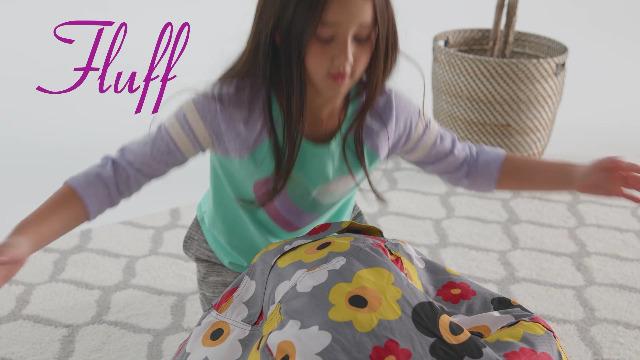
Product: Posh Stuffable Kids Stuffed Animal Storage Bean Bag Chair Cover - Childrens Toy Organizer, X-Large 48" - Canvas Stripes Blue and White
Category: Home & Kitchen | Furniture | Kids' Furniture | Chairs & Seats | Bean Bags
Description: STUFFED ANIMAL BEAN BAG SOLUTION - Creates a storage solution for all your child’s stuffed animals and toys while creating a soft comfy chair for them to enjoy.
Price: $24.95
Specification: ASIN:B07SQ3MPKM|ShippingWeight:2.5pounds|DateFirstAvailable:June5,2019